Nacho Martín (basketball)

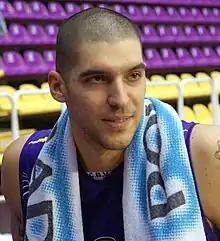
Martín in 2011

José Ignacio "Nacho" Martín Monzón (born 22 April 1983) is a Spanish professional basketball player. He is a 6 ft. 8.75 in. (2.05 m) tall power forward-center. His nickname is DaFlow. His father, Morti Martín, was also a professional basketball player.